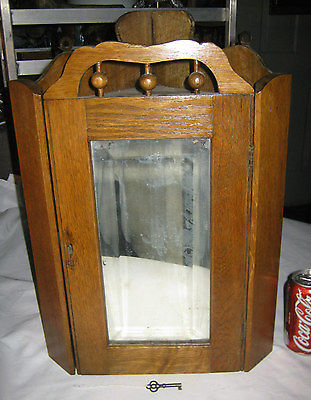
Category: cabinet